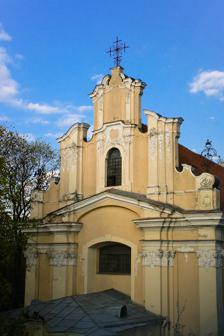
Building: Church of St. George, Vilnius
Country: Lithuania
Year built: 1765
Roman Catholic church in Vilnius, Lithuania built in 1765 Church of St. George Šv. Jurgio bažnyčia Façade of the church in 2007 Religion Affiliation Roman Catholic District Vilnius Old Town Leadership Roman Catholic Archdiocese of Vilnius Year consecrated 1765 Location Location Vilnius , Lithuania Geographic coordinates 54°41′15.52″N 25°16′56.89″E / 54.6876444°N 25.2824694°E / 54.6876444; 25.2824694 Architecture Type Church Style Baroque Completed 1765 Materials Plastered masonry Church of St. George ( Lithuanian : Šv. Jurgio bažnyčia ) is a Roman Catholic church in the Vilnius Old Town which was completed and consecrated in 1765. The church and nearby monastery complex was built by the Radziwiłł family and served as family's mausoleum . The church has an 18th-century organ . Gallery Photo of the church in 1913 Side-view of the church in 1937 Main façade of the church in 1919 Former monastery buildings near the church Chapel of Saint Barbara Entrance to the complex Side-view of the church in 2023 View towards the church from one of the Vilnius Old Town streets in 2023 References Wikimedia Commons has media related to Church of St. George in Vilnius .